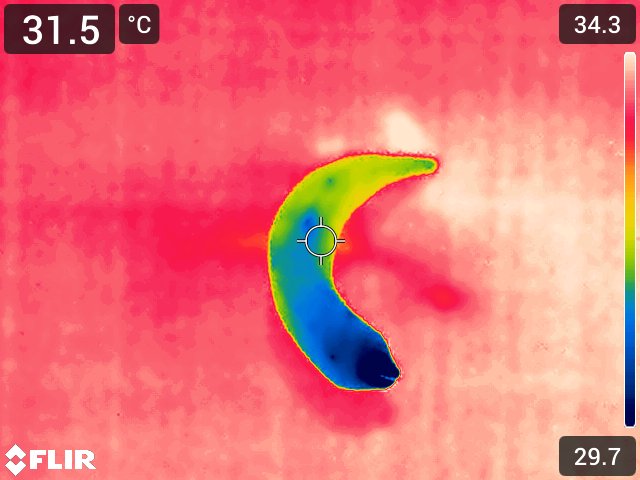
Maturity: adequate_matured